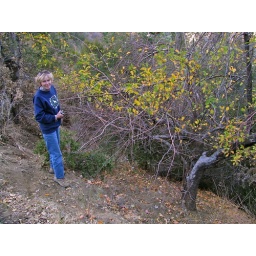
Ginny Heringer at the 5,000-ft apple tree growing next to the Angeles Crest Highway near the 5,000-ft sign near Mount Sally.